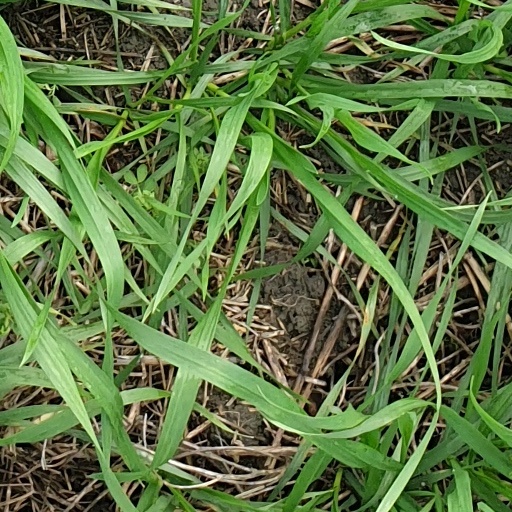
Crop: wheat